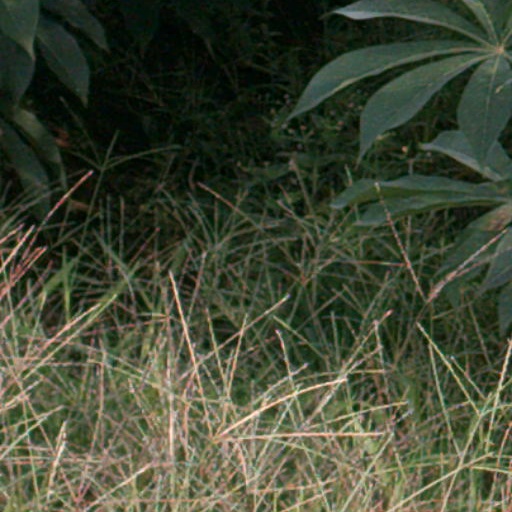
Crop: cassava